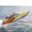
Label: ship